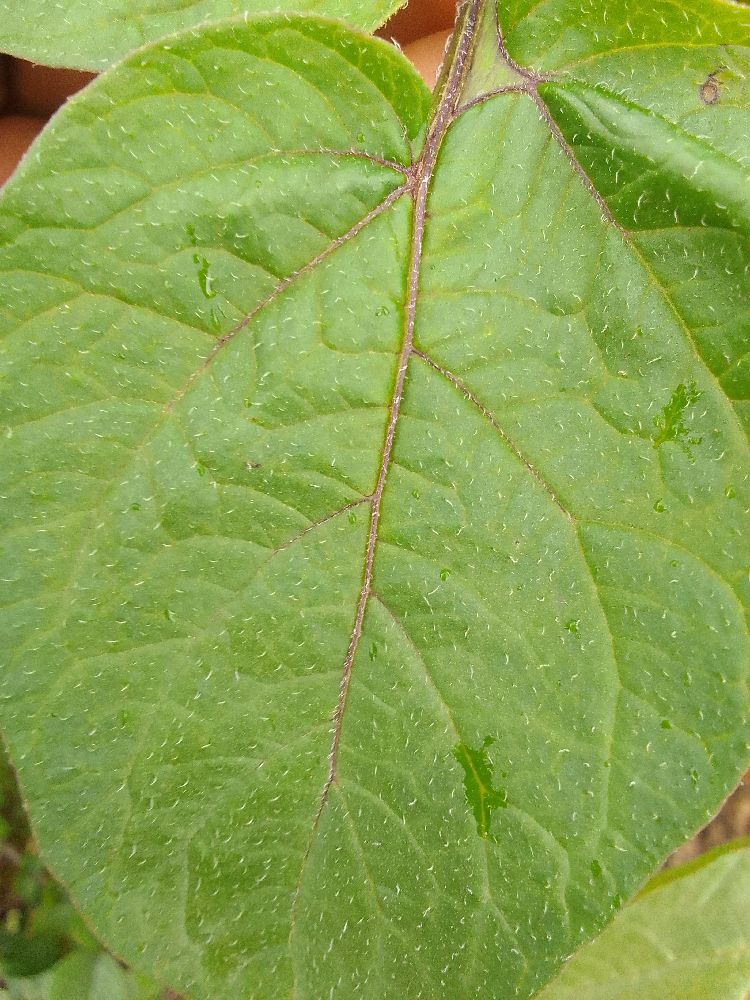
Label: Healthy